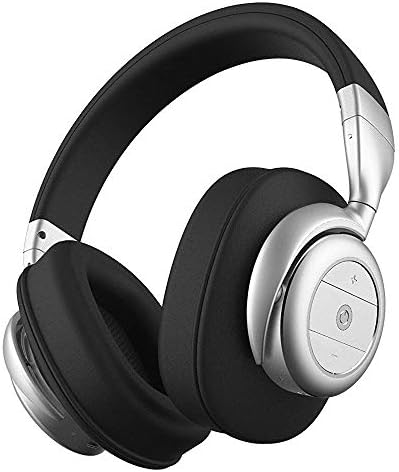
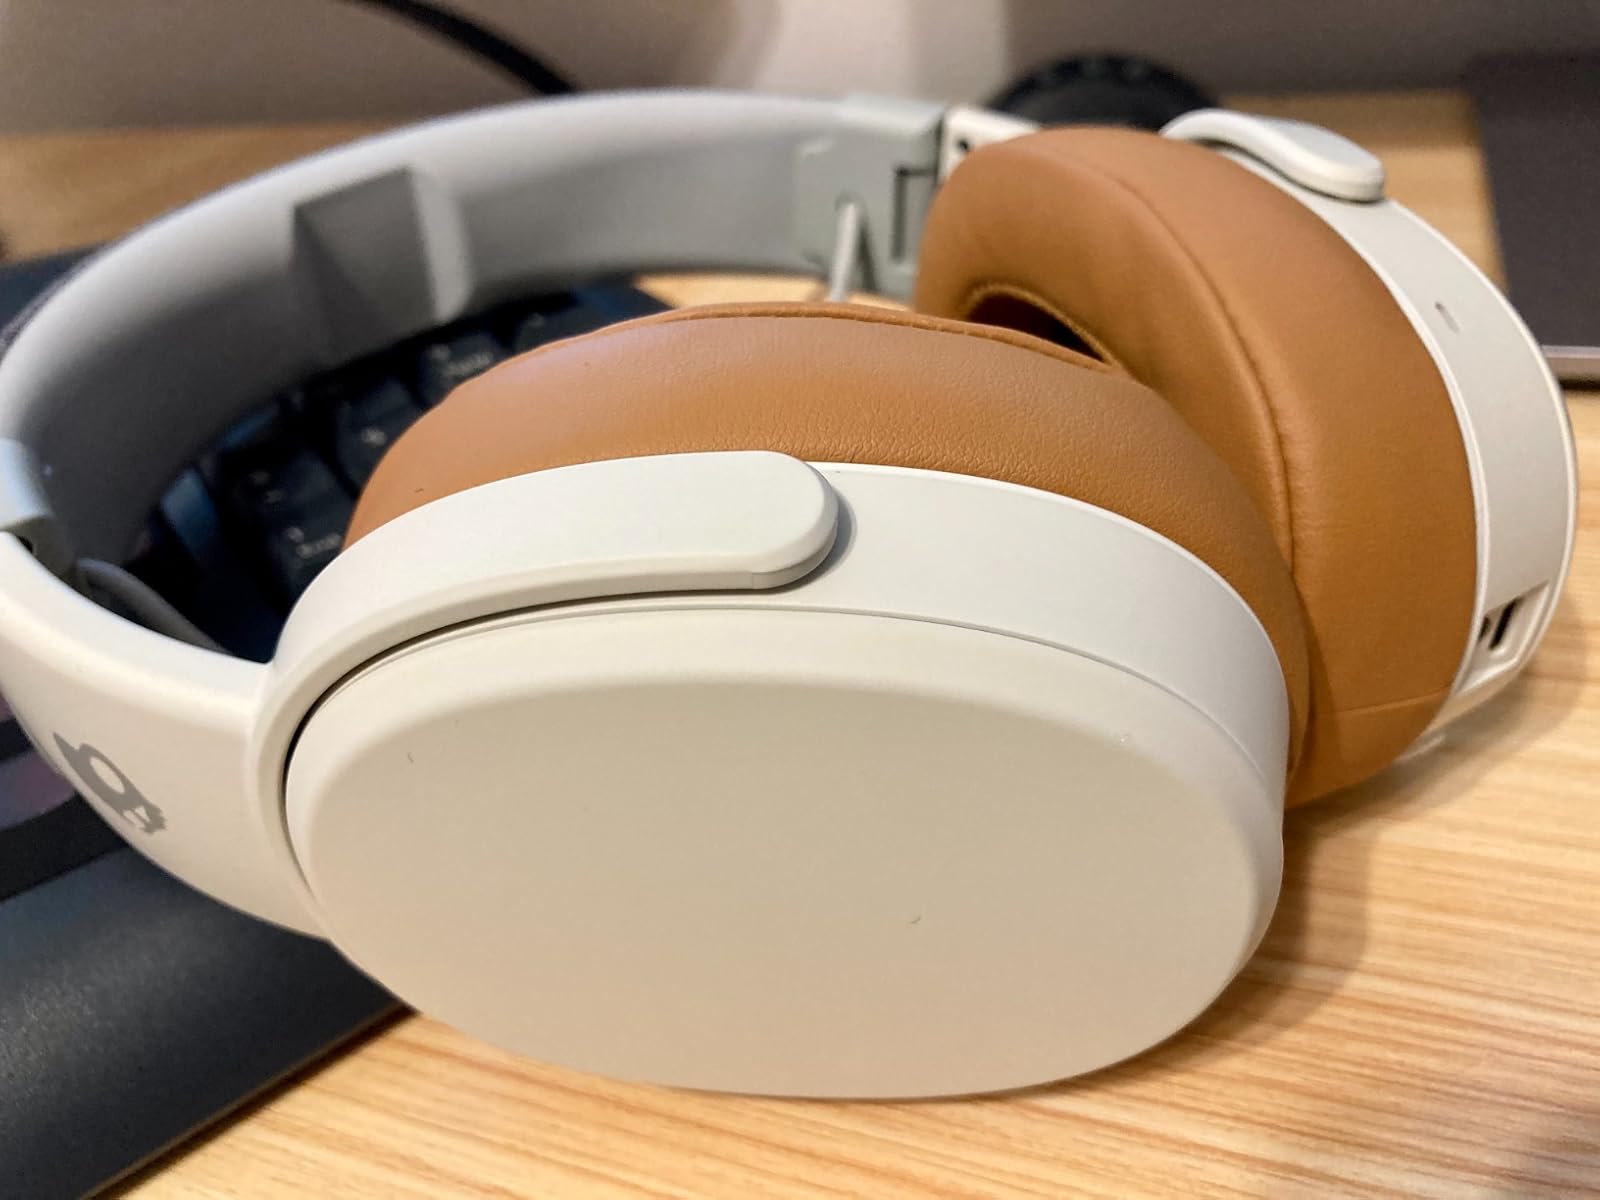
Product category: headphones
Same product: no